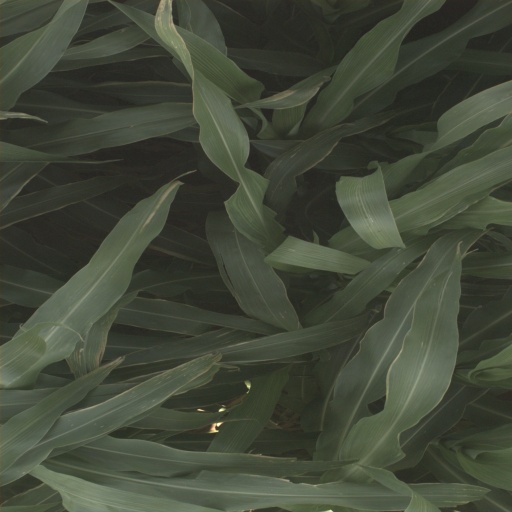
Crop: sorghum